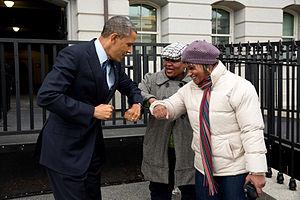
Le salut du coude est une forme de salut utilisée pour maintenir une distanciation physique durant certaines épidémies.